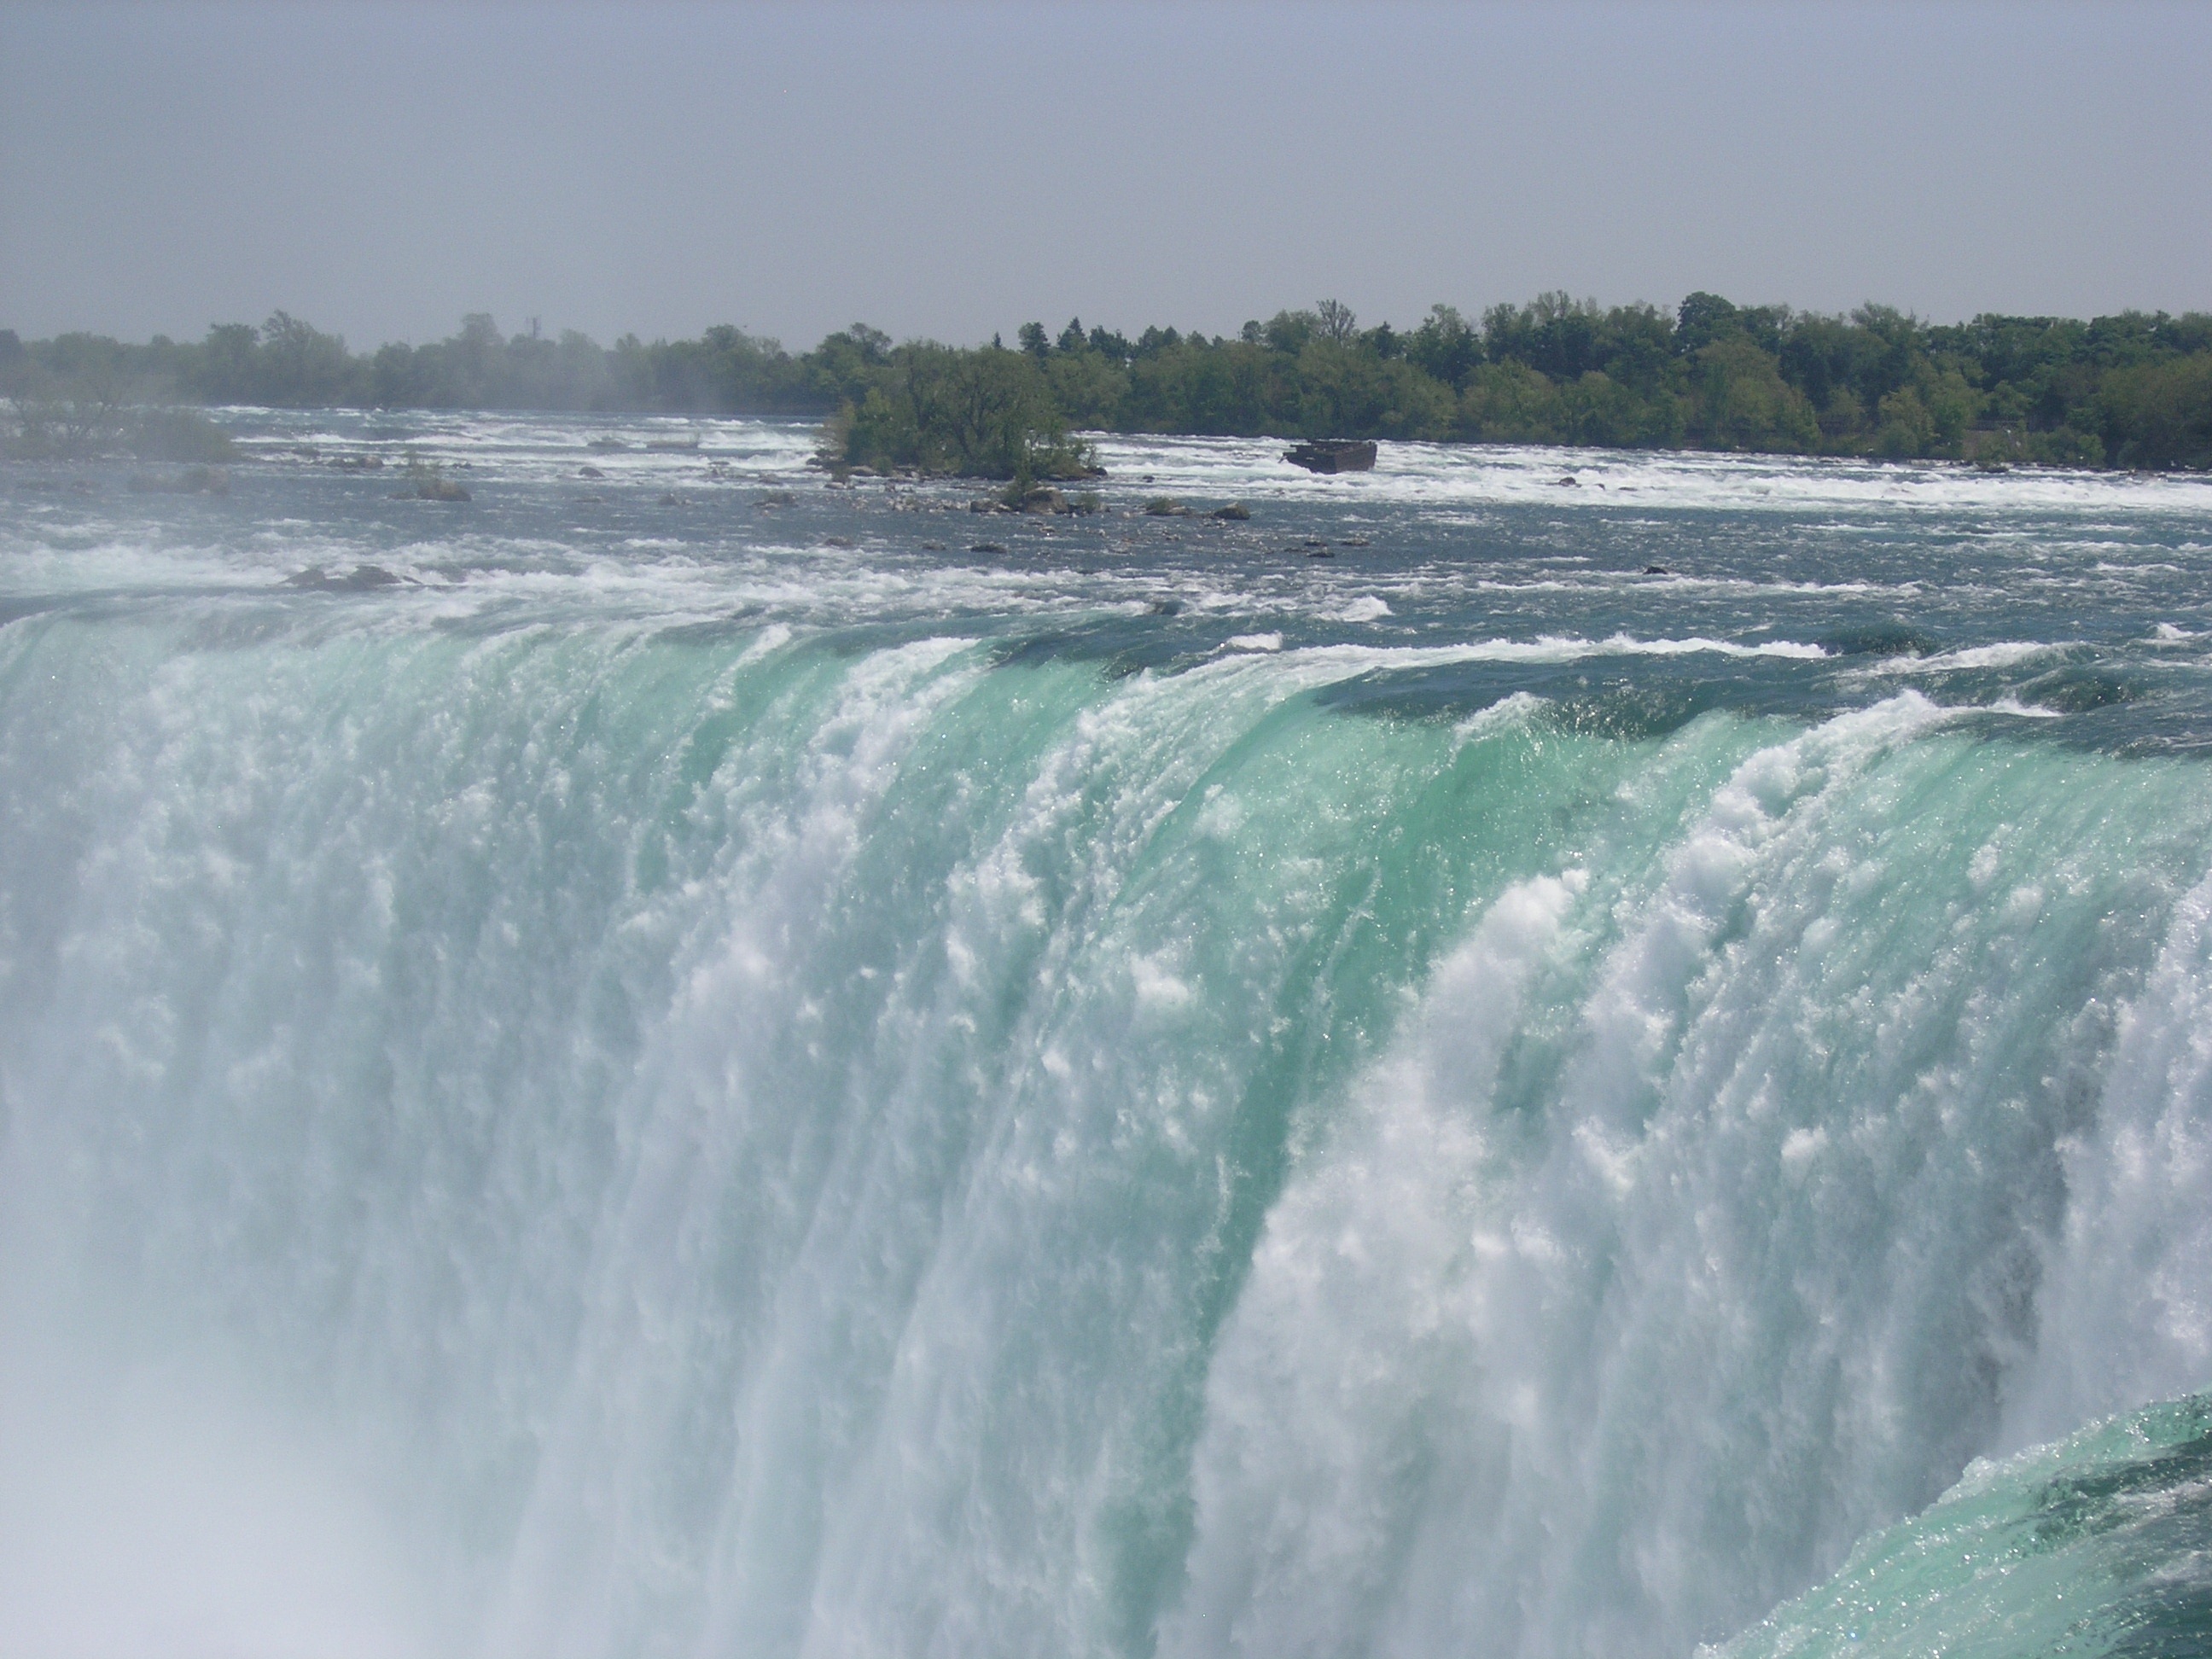
sea, water, nature, waterfall, wave, river, scenic, natural, rapid, landmark, body of water, canada, waterfalls, niagara, water feature, niagara falls, atmospheric phenomenon, wind wave